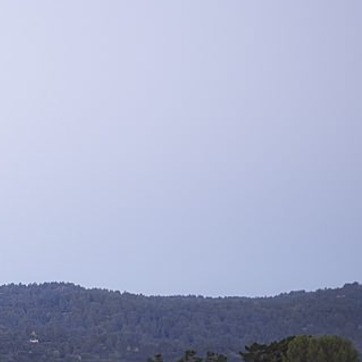
Material: sky